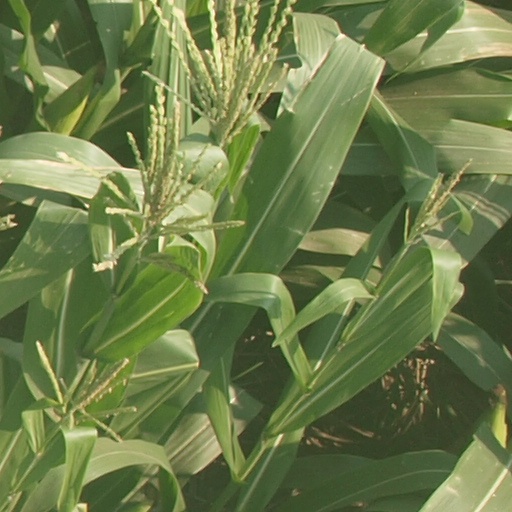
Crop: maize; corn